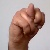
The image shows a hand gesture representing the letter 'N' in Indian Sign Language.